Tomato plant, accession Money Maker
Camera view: horizontal (90 deg, fisheye); turntable rotation: 210 degrees
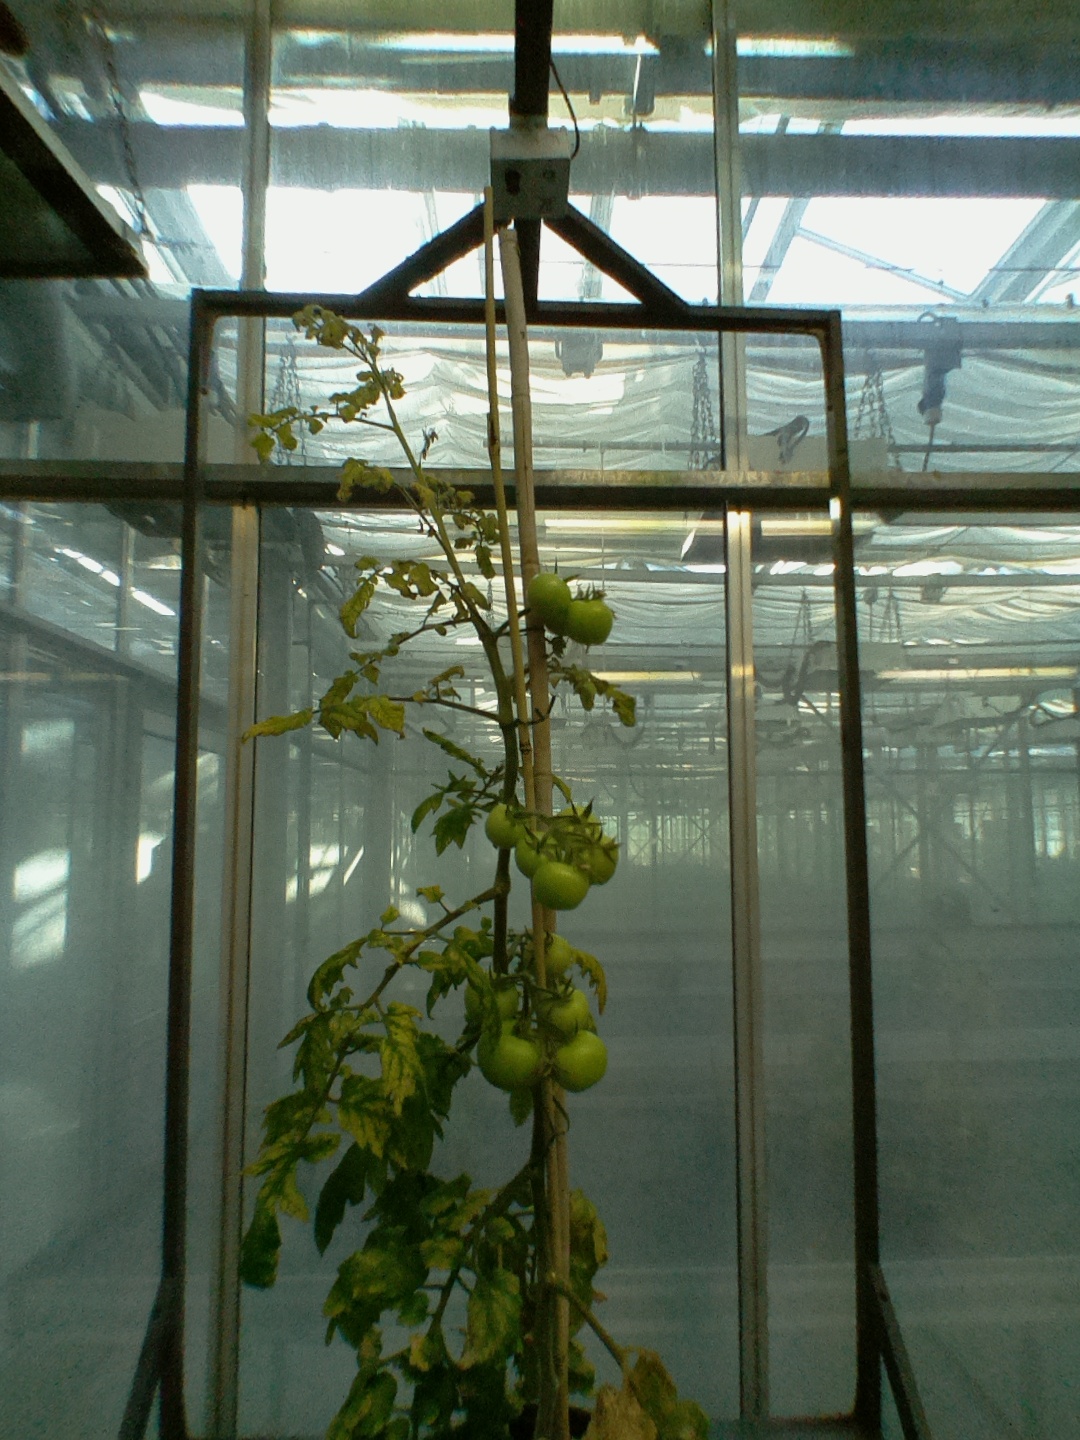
BBCH growth stage 78: 80% -90% of final fruit size